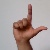
The image shows a hand gesture representing the letter 'L' in Indian Sign Language.